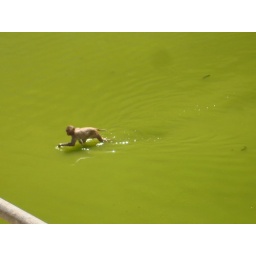
little monkey playing around in green water at Monkey Temple, Jaipur